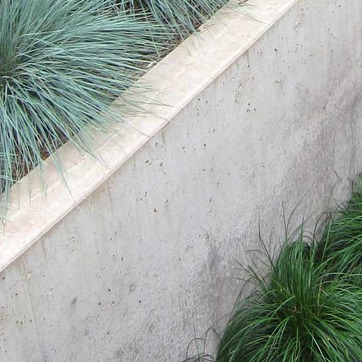
Material: stone